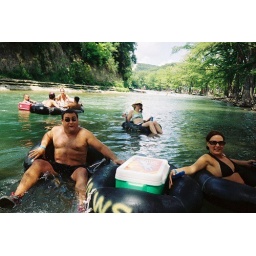
Tim's boys are making their presence known in the cold water